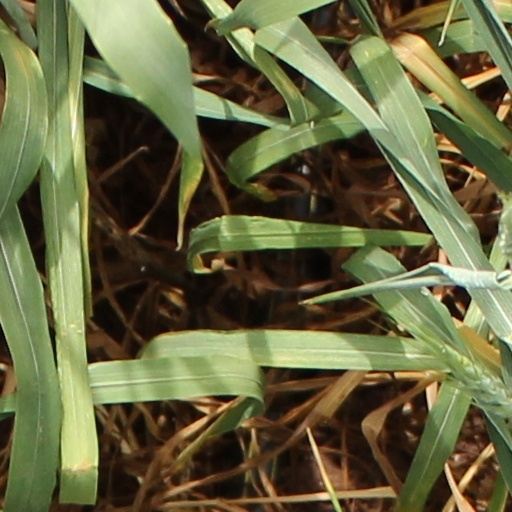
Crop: wheat